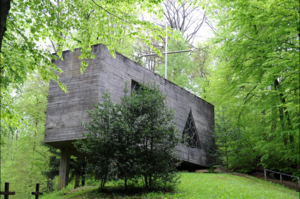
Chapelle de St Rouin
Beaulieu-en-Argonne est une commune française située dans le département de la Meuse, en région Grand Est.
Cet article recense les monuments historiques de la Meuse, en France.
Cet article recense les édifices protégés au titre du Patrimoine du XXᵉ siècle du département de la Meuse, en France.